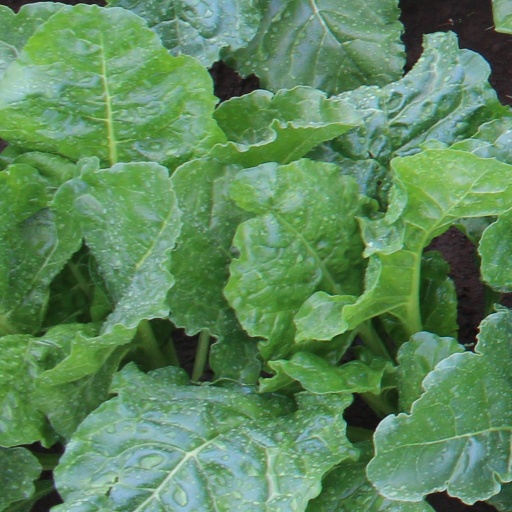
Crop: sugar beet